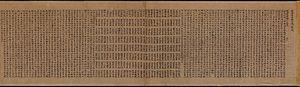
Le terme « Trésor national » est utilisé depuis 1897 pour désigner les biens culturels importants du Japon,